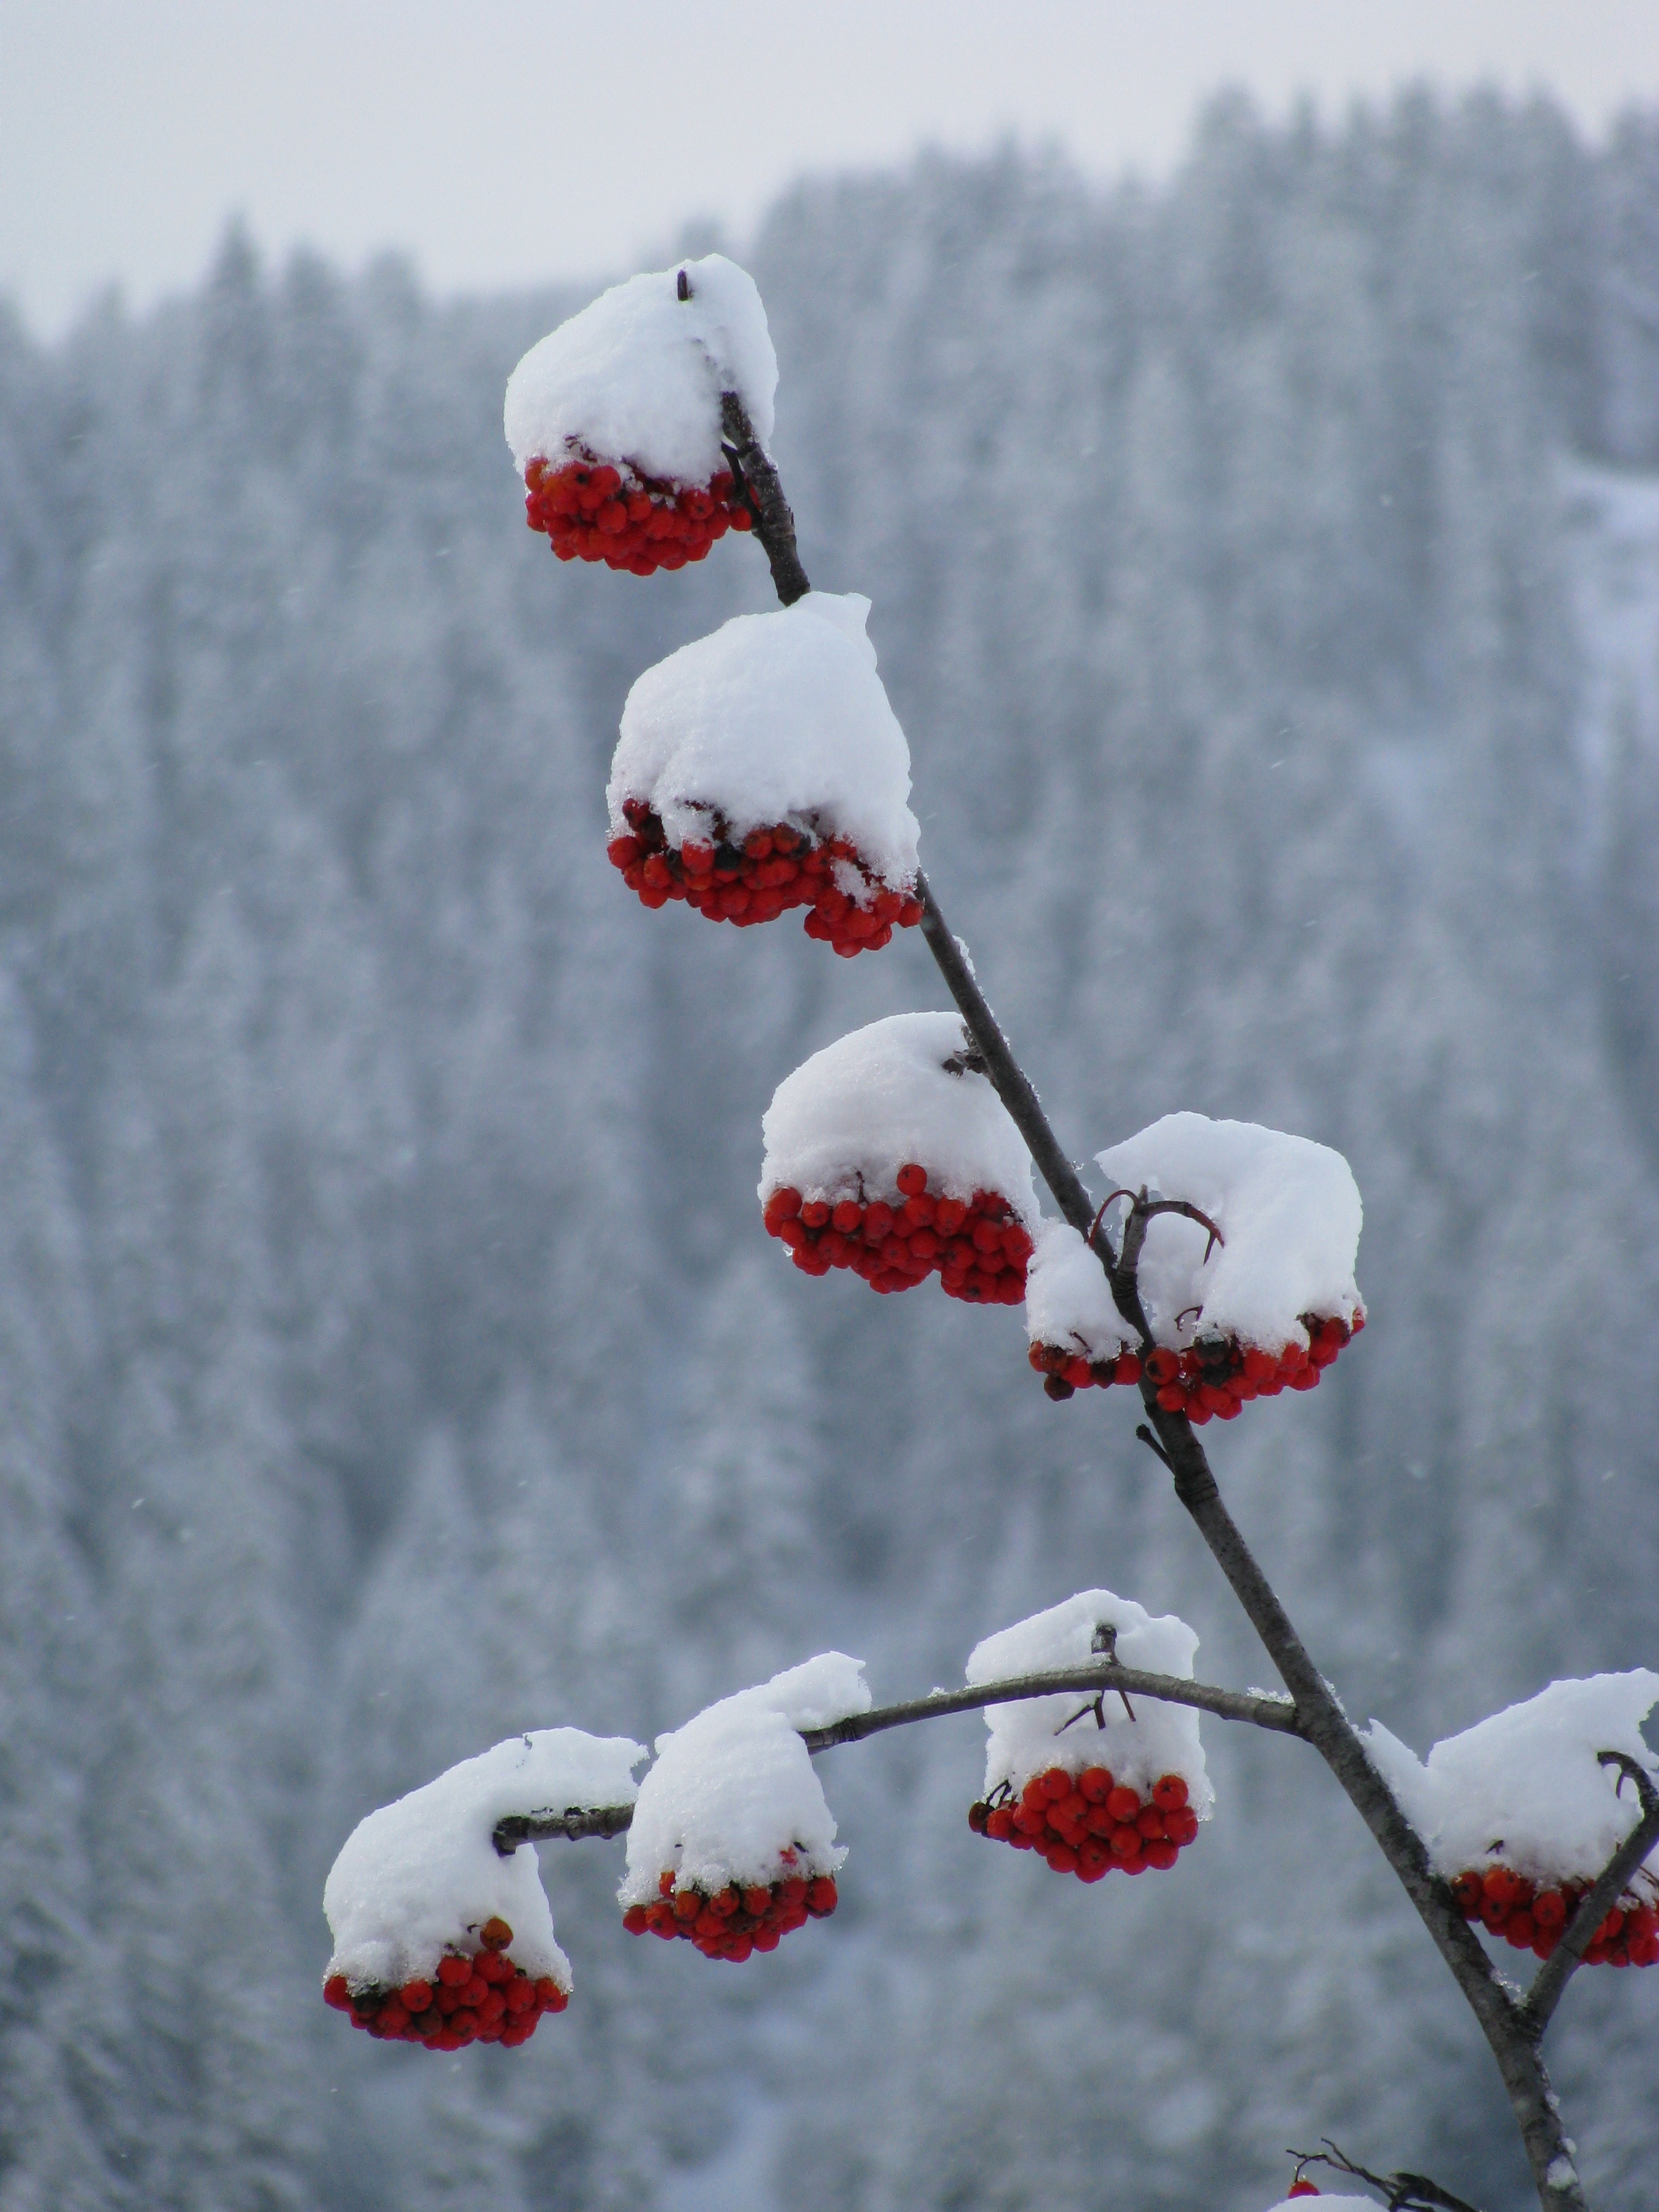
branch, snow, winter, flower, frost, spring, red, weather, season, berries, snowman, freezing